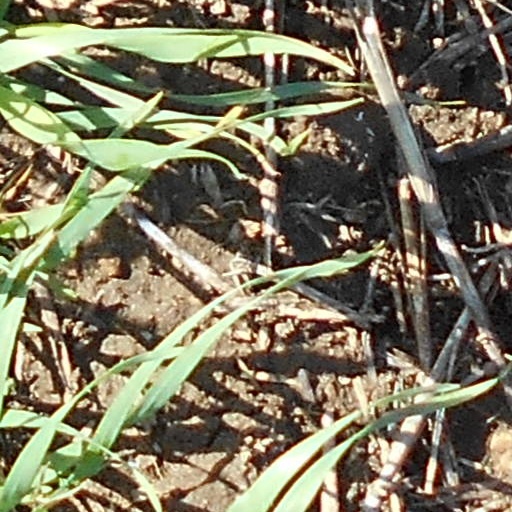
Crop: wheat